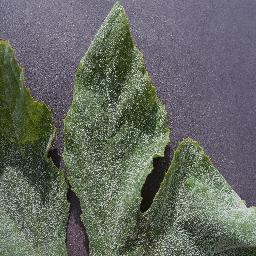
Label: Squash___Powdery_mildew